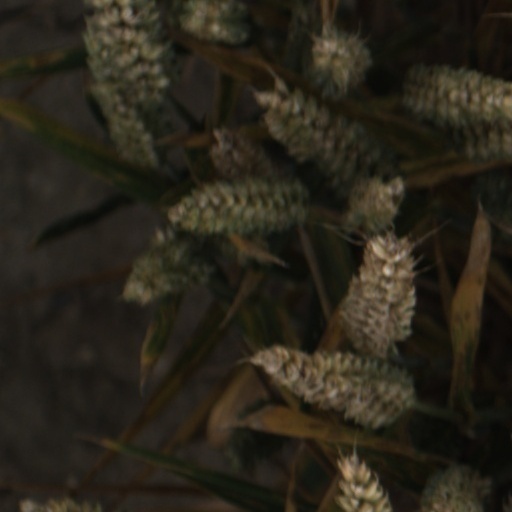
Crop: wheat